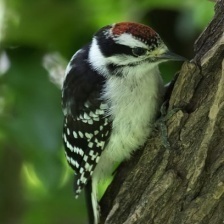
Species: DOWNY WOODPECKER
Scientific name: PICOIDES PUBESCENS